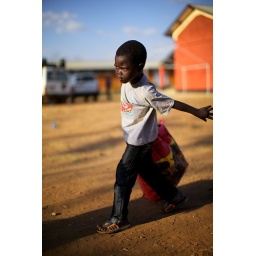
A returnee boy carries his luggage from the bus to one of the buildings at the waystation in Torit